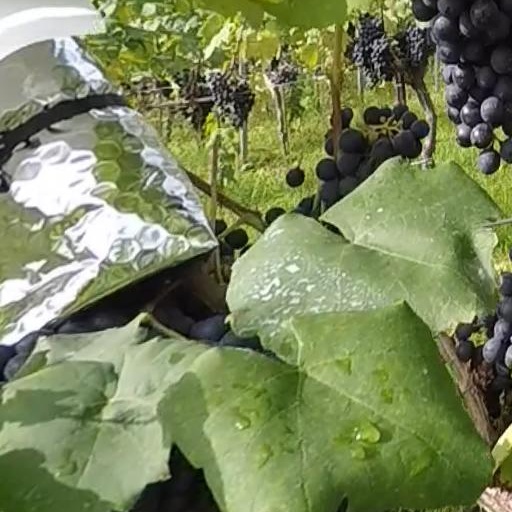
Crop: grape